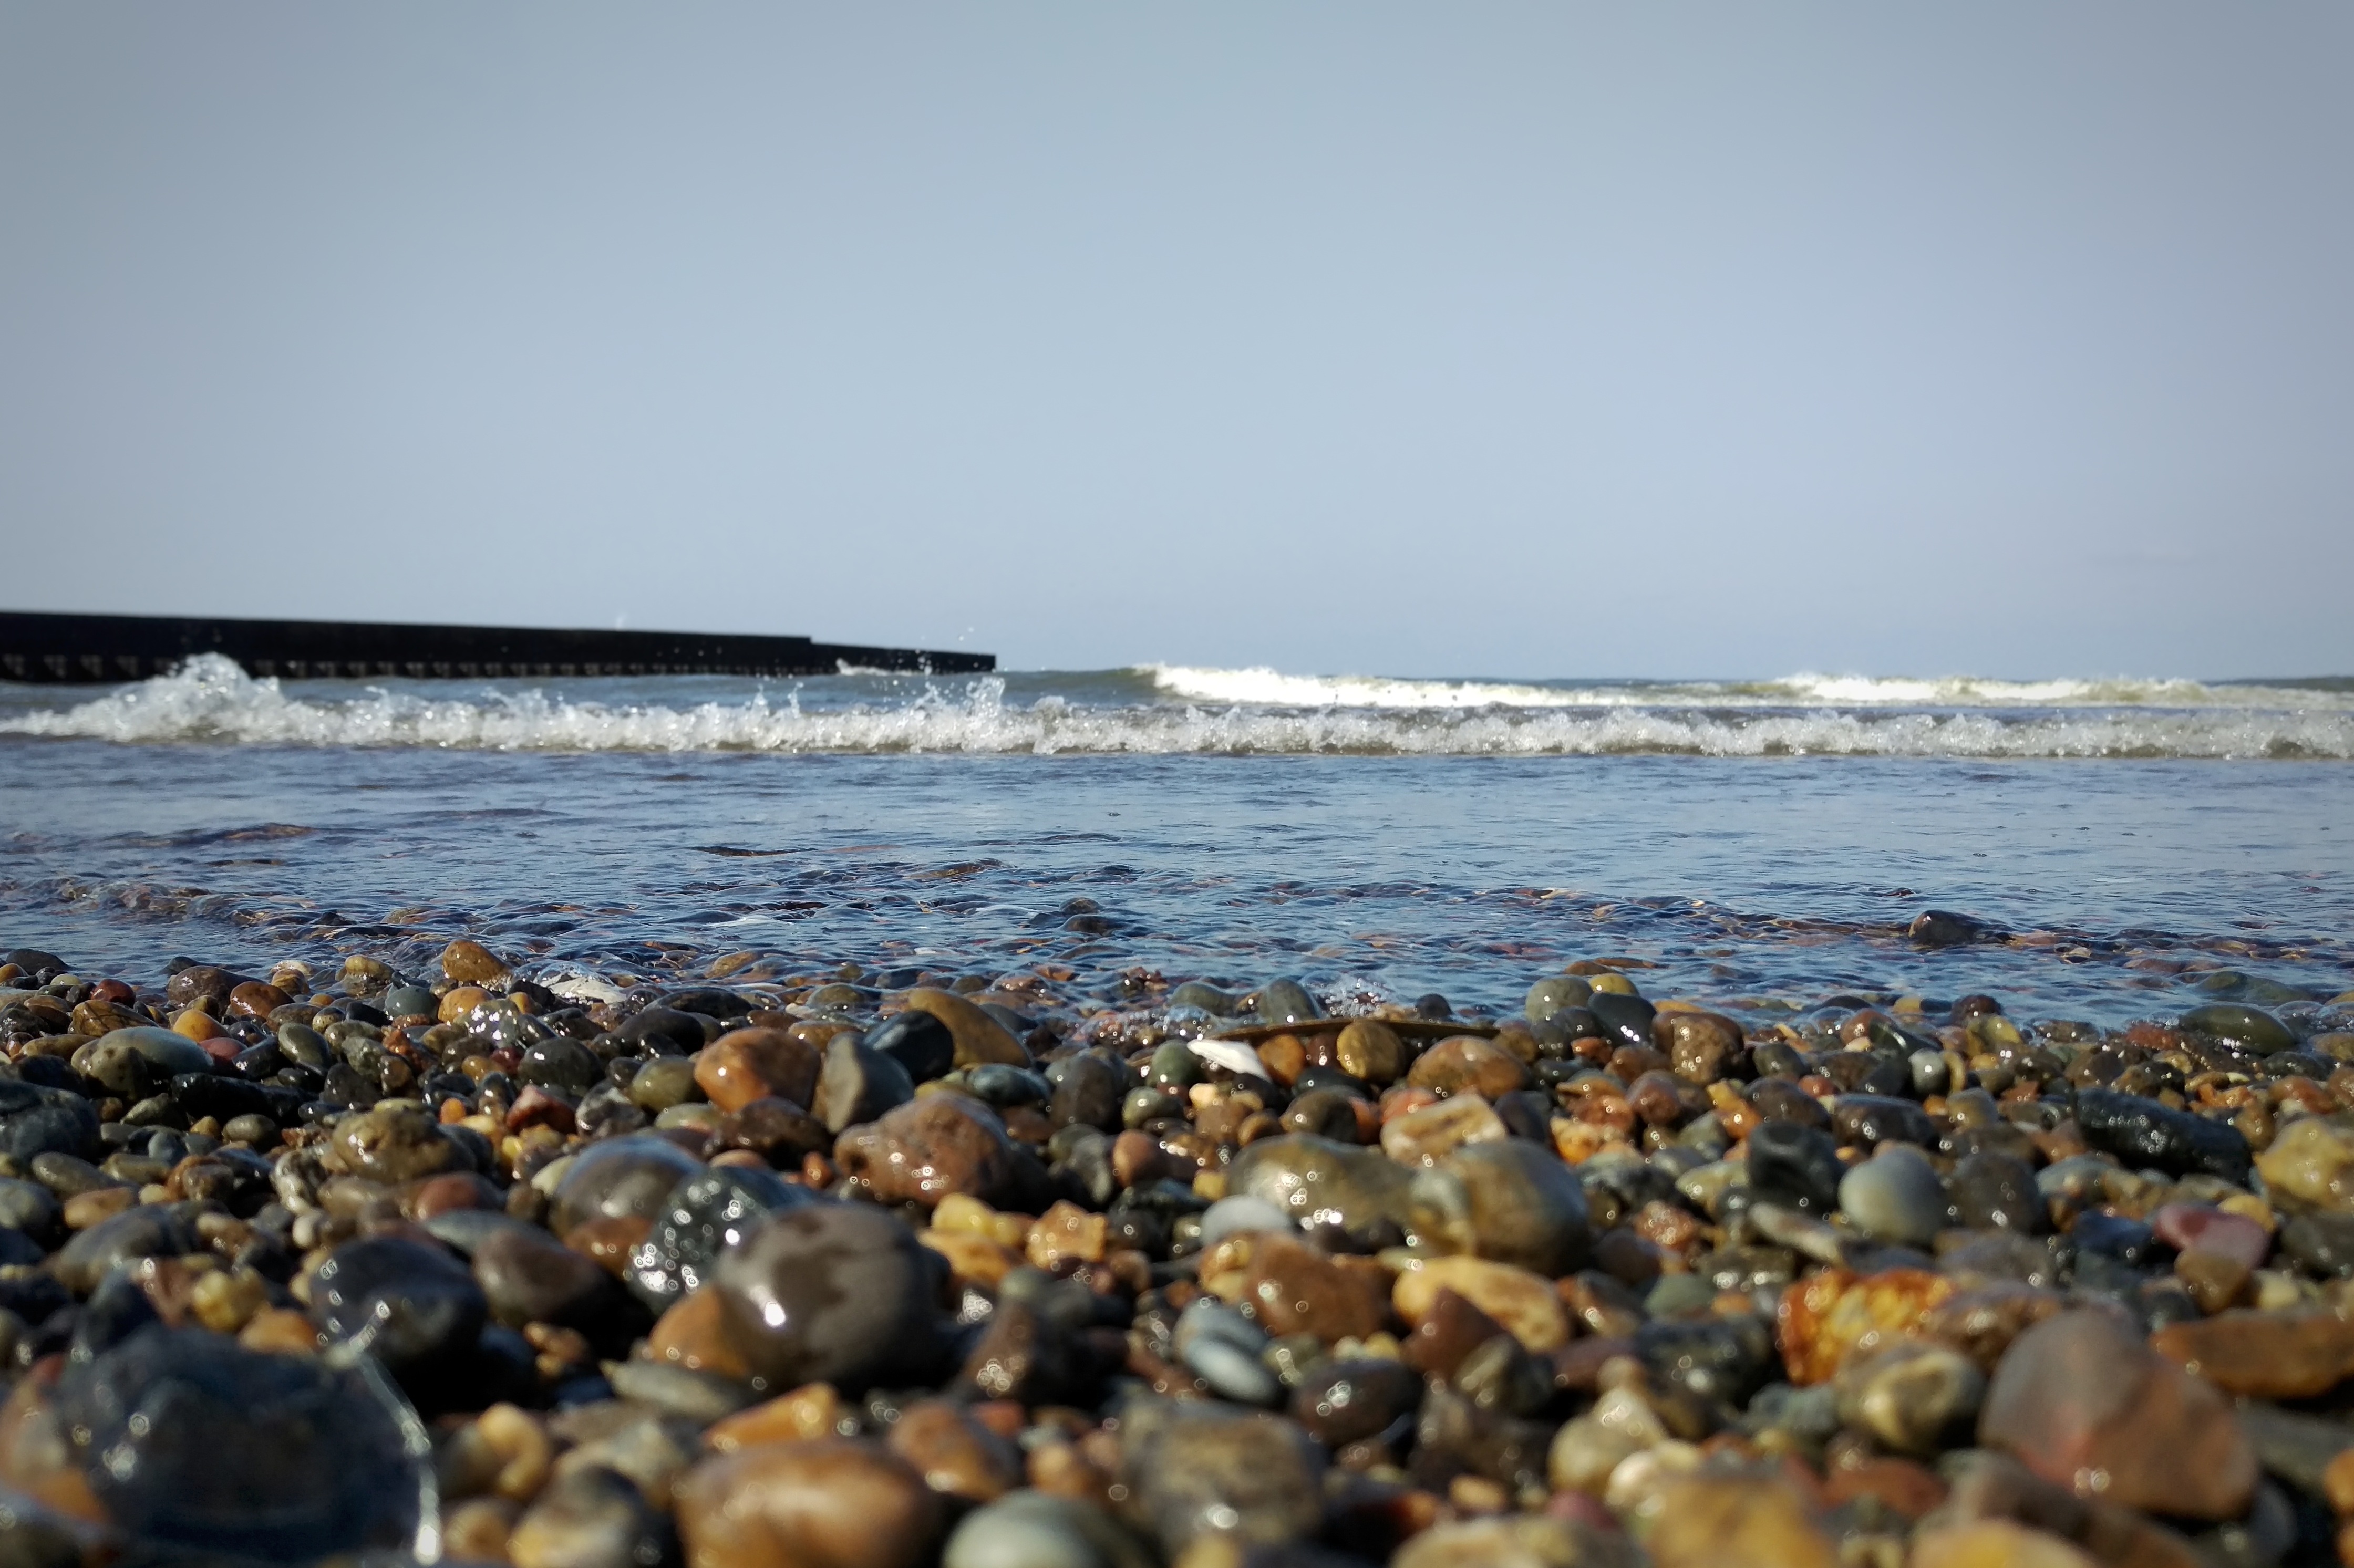
beach, landscape, sea, coast, sand, rock, ocean, horizon, sunlight, shore, wave, vacation, natural, bay, material, body of water, pebbles, breakwater, cape, wind wave